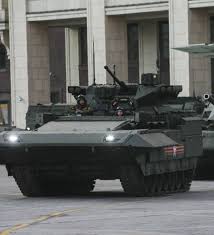
Label: BMP-T15